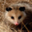
Label: possum